Shakespeare in performance

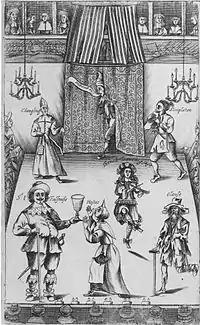
Frontispiece to "The Wits" (1662), showing theatrical drolls, with Falstaff in the lower left corner

Shakespeare's plays continued to be staged after his death until the Interregnum (1642–1660), when most public stage performances were banned by the Puritan rulers. While denied the use of the stage, costumes and scenery, actors still managed to ply their trade by performing "drolls" or short pieces of larger plays that usually ended with some type of jig. Shakespeare was among the many playwrights whose works were plundered for these scenes. Among the drolls taken from Shakespeare were "Bottom the Weaver" (Bottom's scenes from "A Midsummer Night's Dream") and "The Grave-makers" (the gravedigger's scene from "Hamlet").